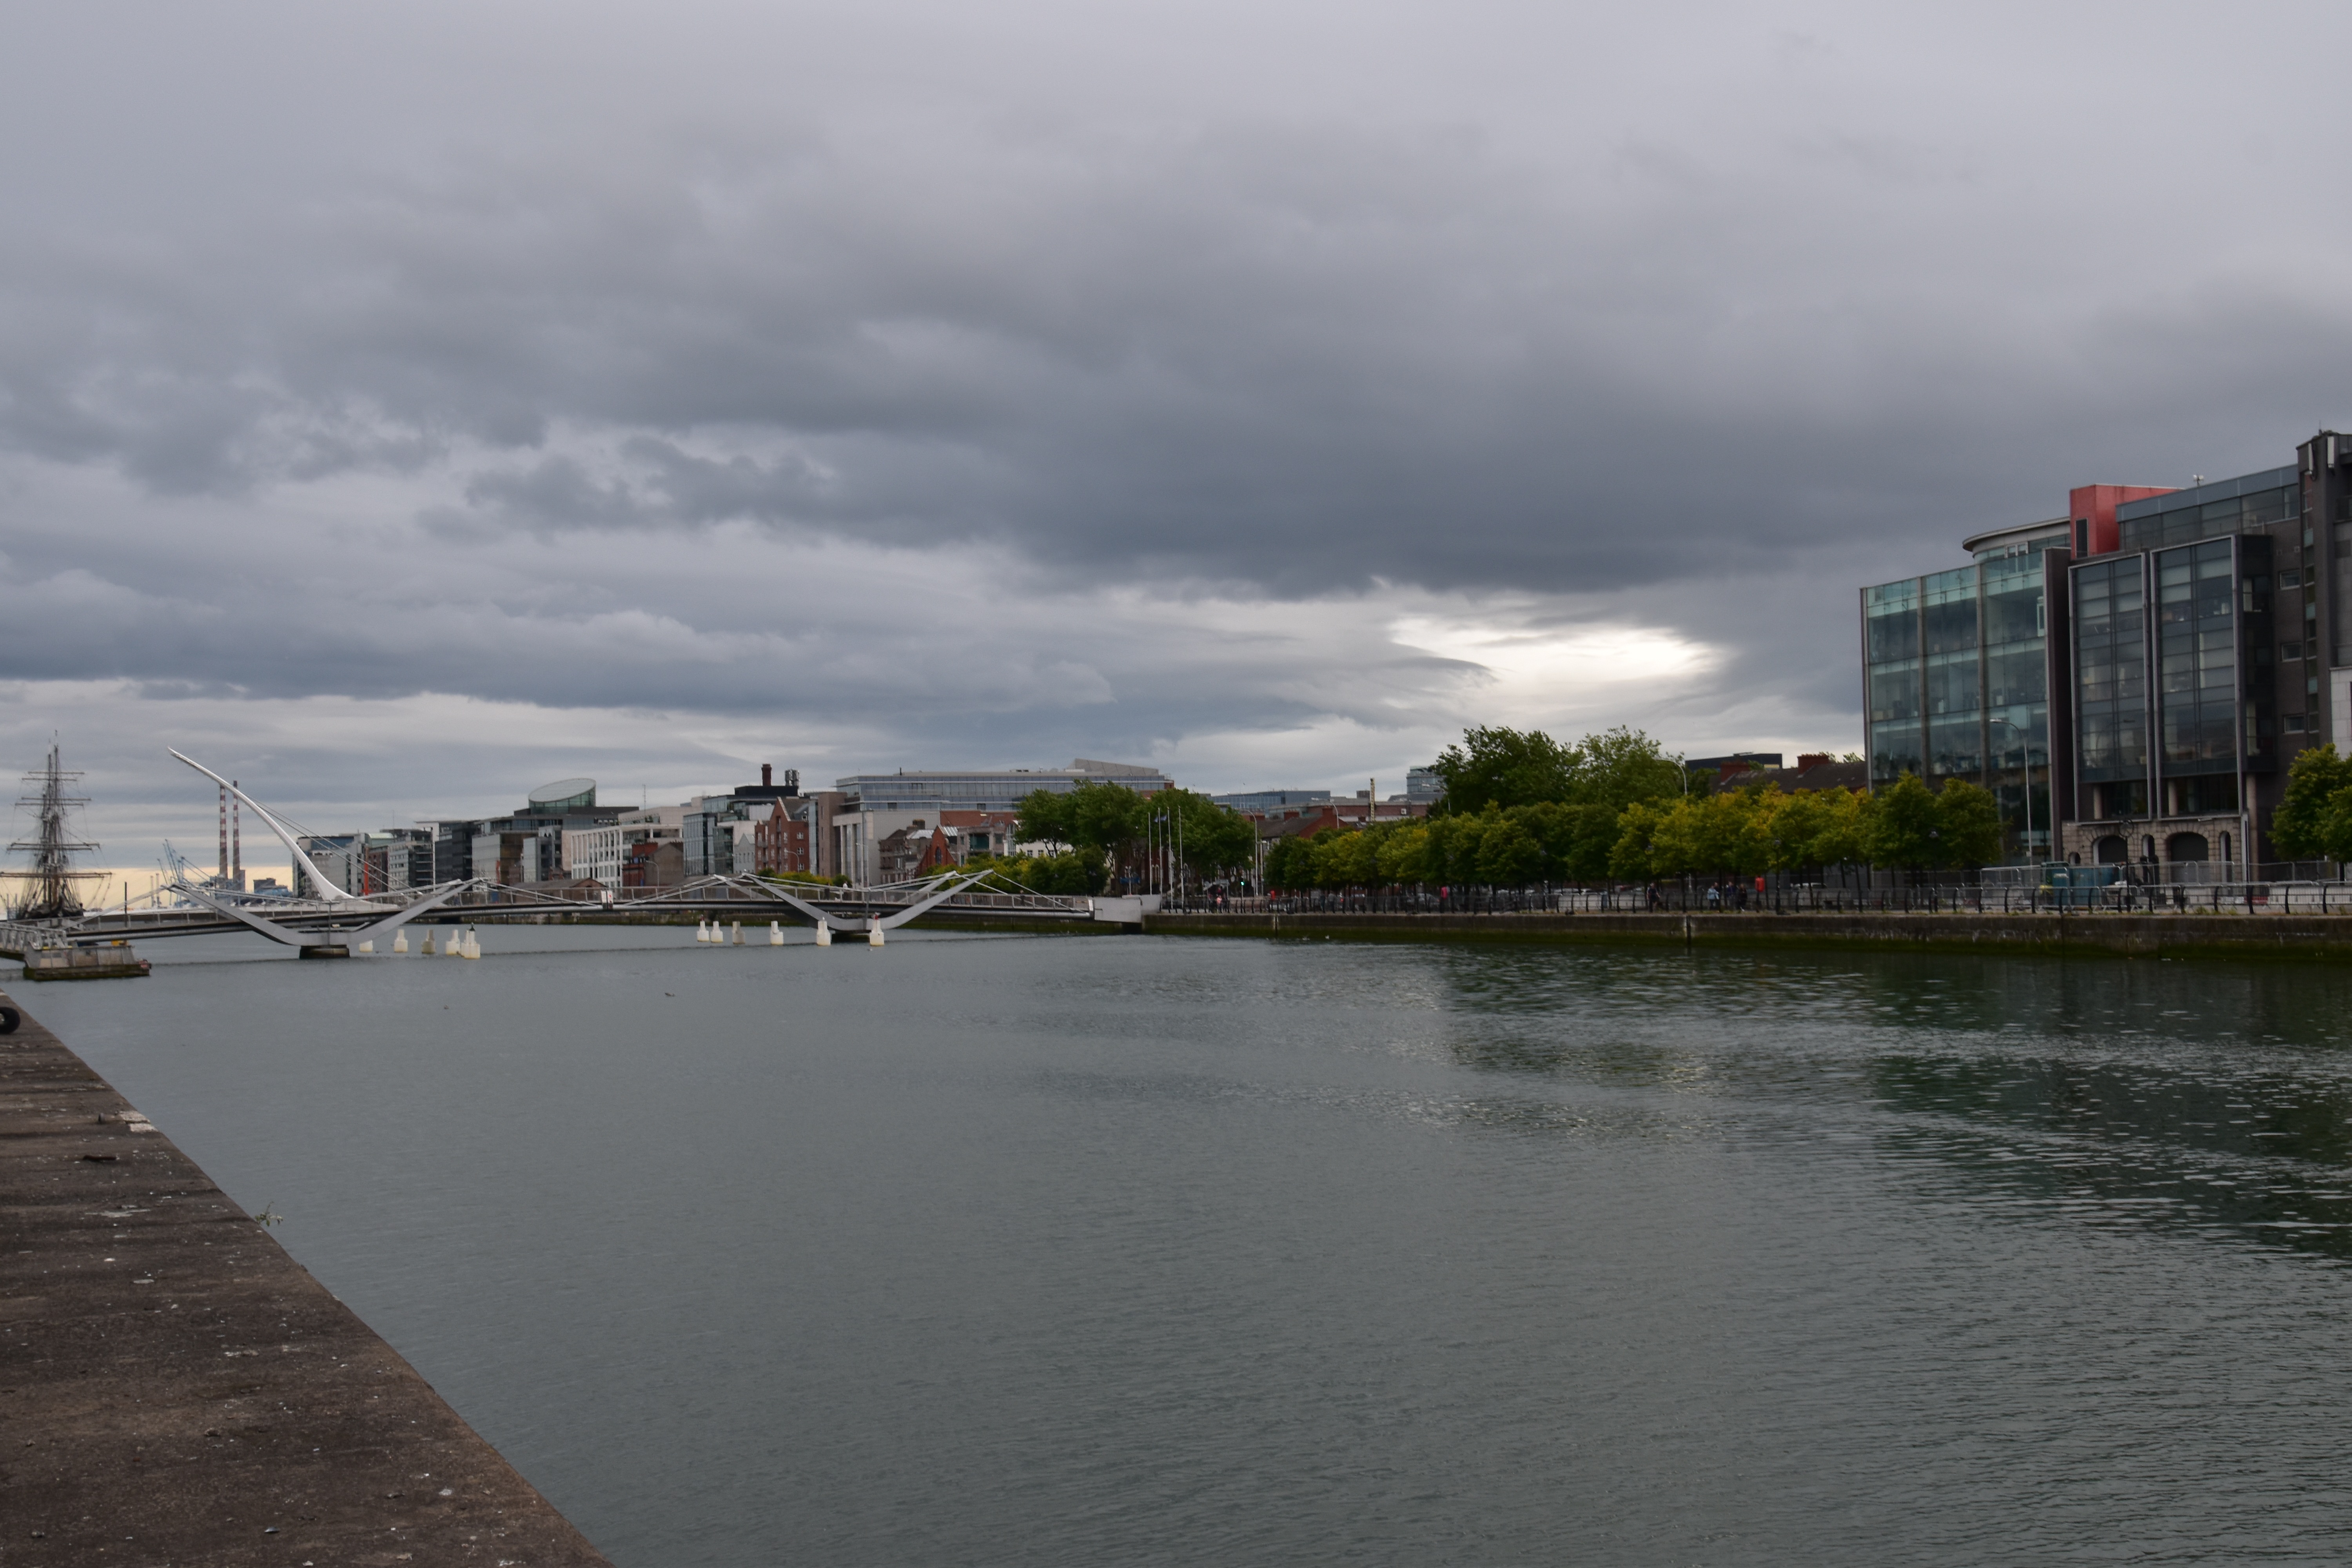
sea, coast, water, dock, cloud, bridge, skyline, shore, river, cityscape, dusk, reflection, vehicle, park, bay, harbor, marina, waterway, body of water, ireland, channel, dublin, liffey river